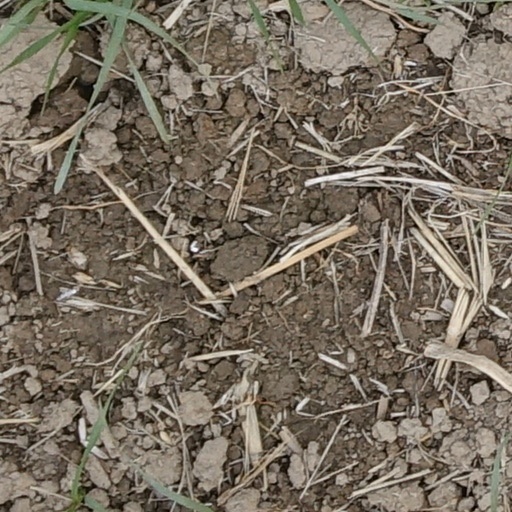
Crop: wheat